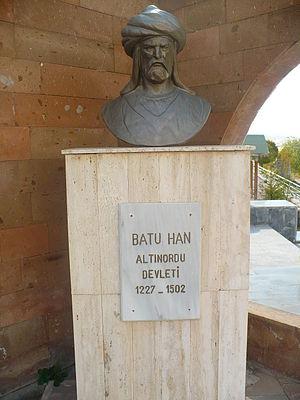
Batu ou Batu Khan, parfois transcrit en Batou, né vers 1205, mort en 1255 à Saraï, dans l'actuelle Russie, petit-fils de Gengis Khan, est le premier khan de la Horde d'or ou khanat de Kiptchak, après avoir dirigé, sous le règne de son oncle, le khagan Ogodeï, la conquête des principautés de la Rus'.